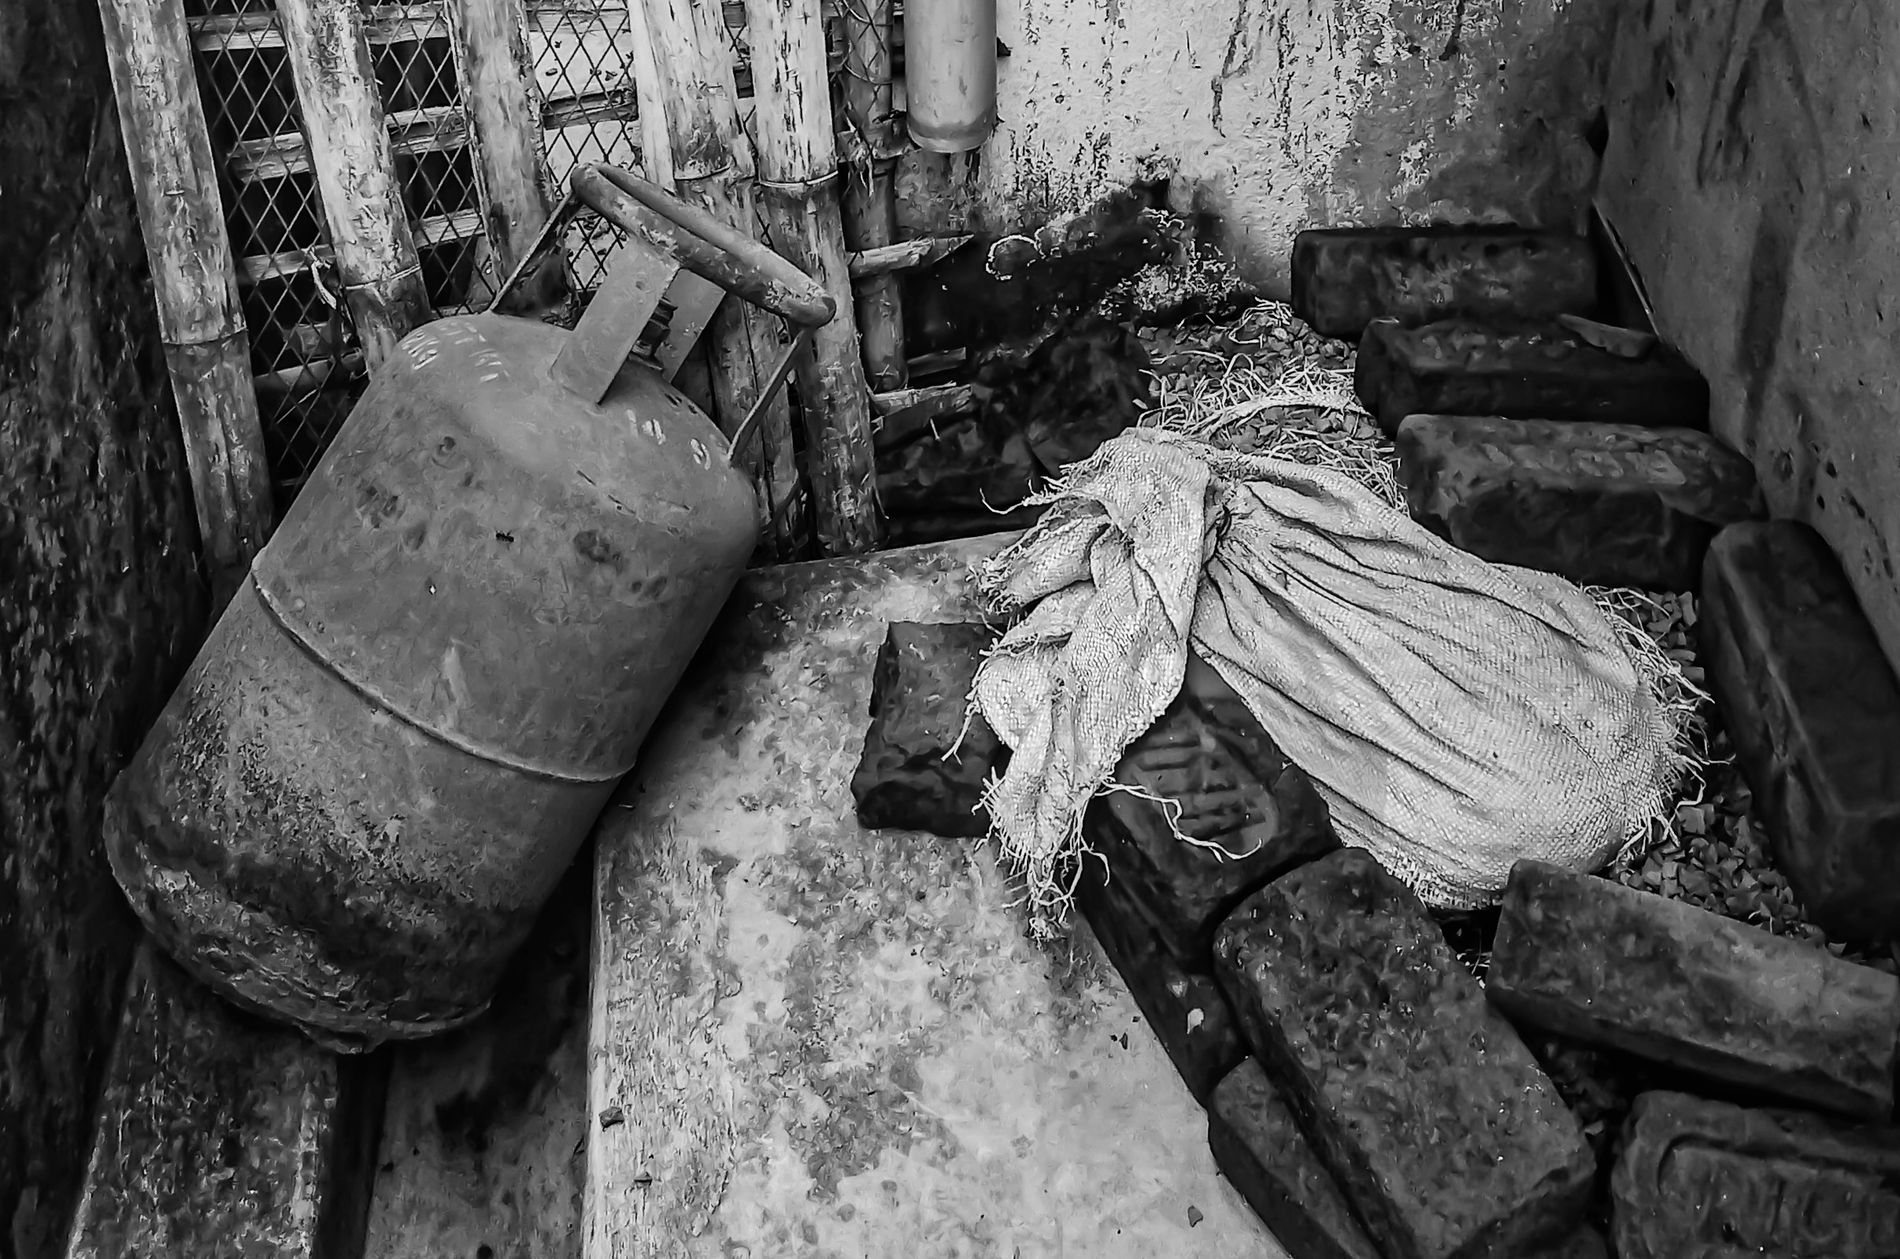
Behind neglected walls
A neglected corner with cracked and dirty walls, containing a leaning gas cylinder that looks old, worn cloth bags and lumps of coal on a cement floor covered in dust, in the background old wooden planks
The photo shows a neglected corner with cracked and dirty walls, containing a leaning gas cylinder that appears old, worn cloth bags and lumps of coal on a cement floor covered in dust, in the background are old wooden planks. The photo was taken from a low angle tilted to the right in dim natural lighting, the color palette is dark and earthy, the mood suggests neglect
Labels: Ammunition, Grenade, Weapon, Accessories, Bag, Handbag, Cookware, Pot, wall, Columns, ground, Gas tube, bag, coal
Camera: OPPO OPPO A83(2018)
Aperture: F2.2
Exposure: 1/125 sec
ISO: 200
Focal length: 3.5 mm